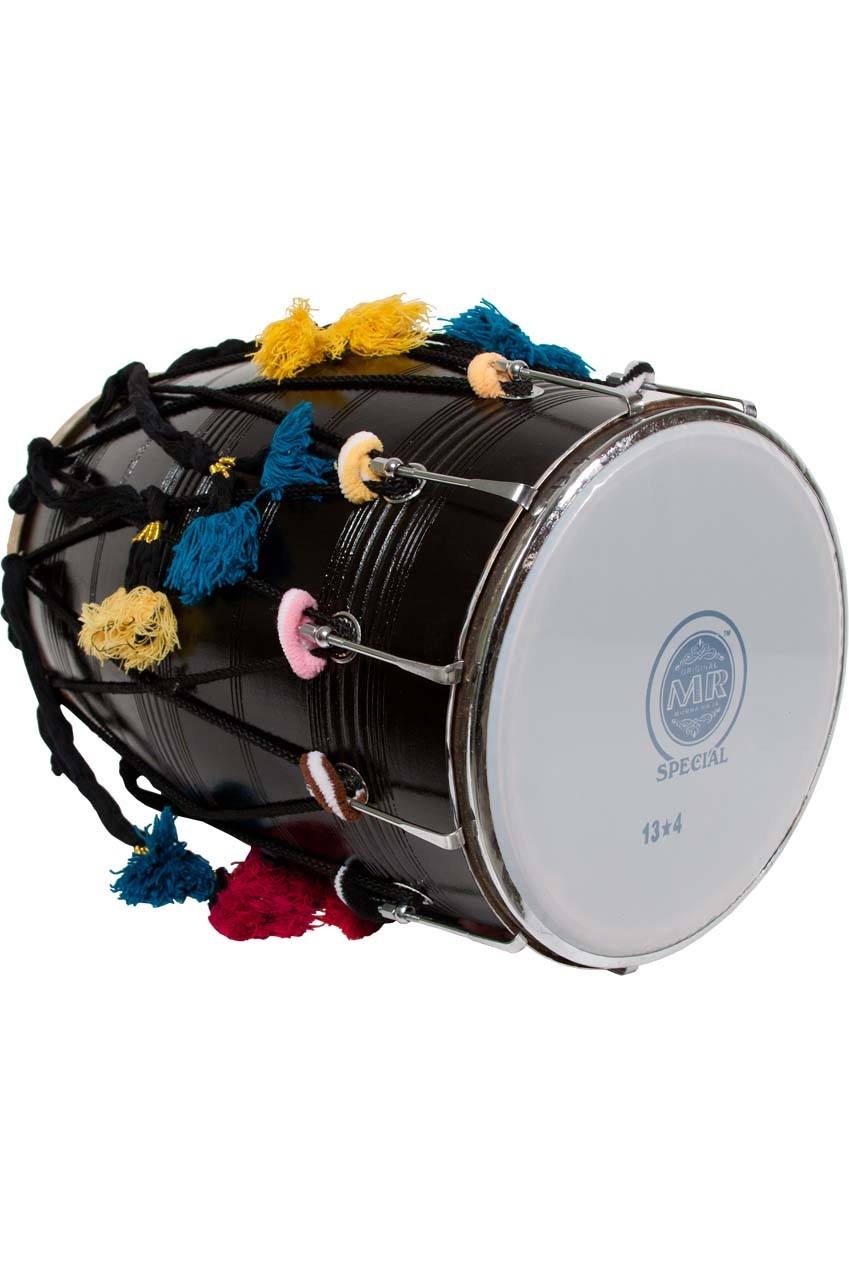
banjira Dhol w/ Synthetic and Goatskin Heads 13"X24"
banjira Dhol w/ Synthetic and Goatskin Heads 13"X24" 13" x 24". Wooden two-headed drum with one synthetic head and one goat skin head. Held horizontally, both heads are played with beaters. The dhol is used in folk music from the northern Indian State of Punjab. It provides the percussion for the popular Pujab folk dance called the Bhangra; which has now gained popularity across India. The shells are manufactured in the northern Indian State of Uttar Pradesh. There locally grown Mago Wood is used. After transporting to Mumbai one goat skin and one synthetic heads are fitted to the drum shells. Cords and rings tune the skin head; nuts and bolts tune the synthetic head. Beaters included. Item Length: 24 Item Width: 13 Item Height: 13 banjira Dhol w/ Synthetic and Goatskin Heads 13"X24"
Brand: Mid East
Category: Arts & Entertainment > Hobbies & Creative Arts > Musical Instruments > Percussion > Hand Percussion > Hand Drums > Frame Drums > Dafs